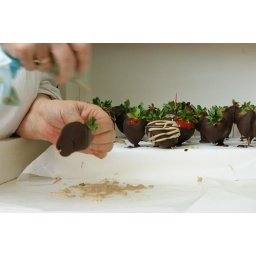
place white chocolate into baggie or piping bag and snip very small hole in corner. drizzle over berries